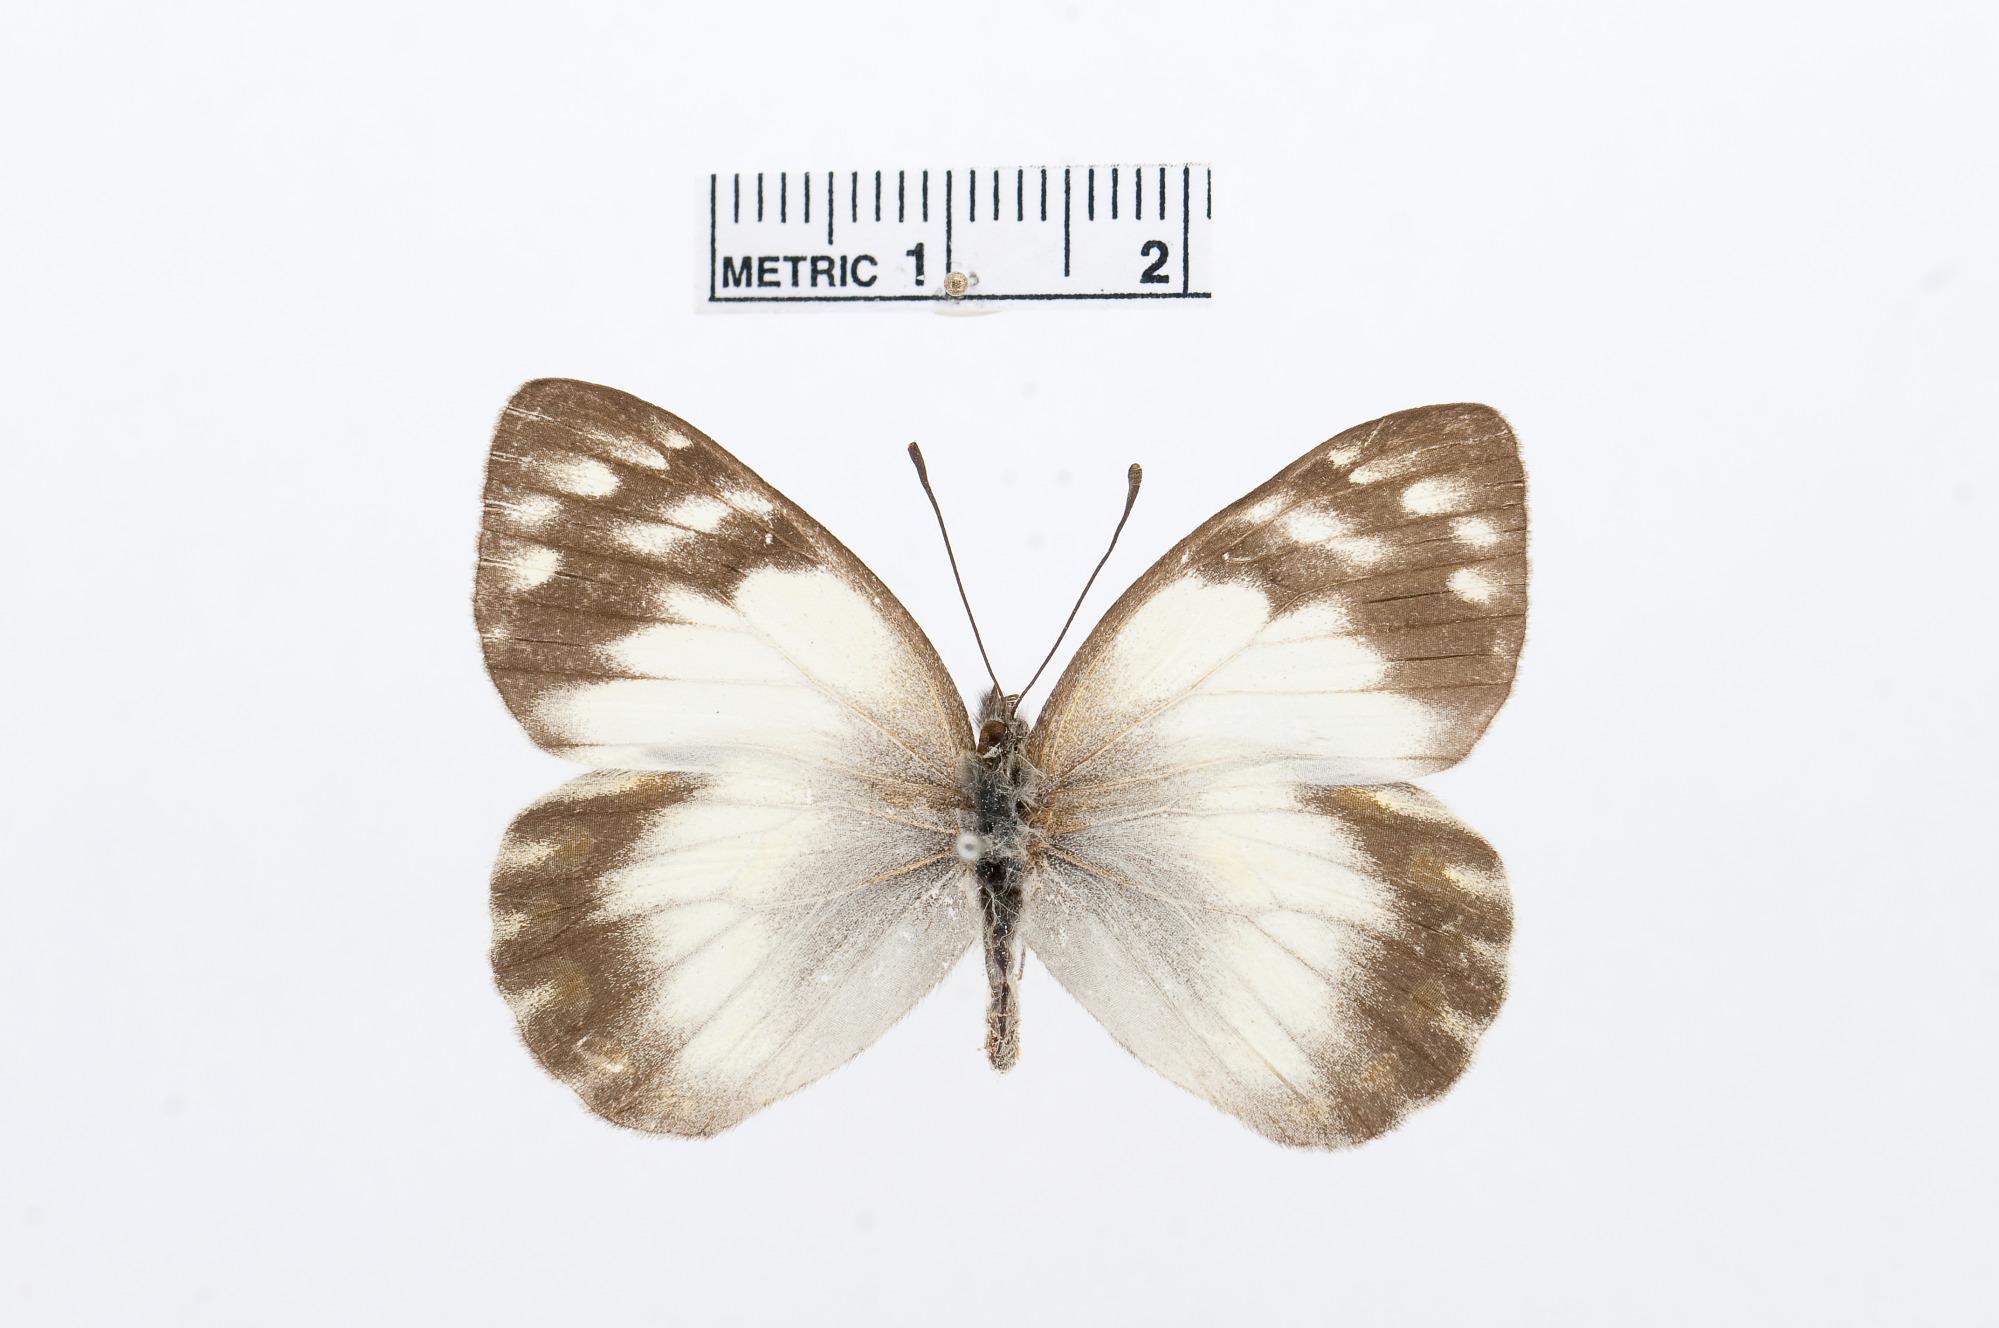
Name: Delias fruhstorferi
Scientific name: Delias fruhstorferi
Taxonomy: Animalia, Arthropoda, Hexapoda, Insecta, Lepidoptera, Pieridae, Pierinae